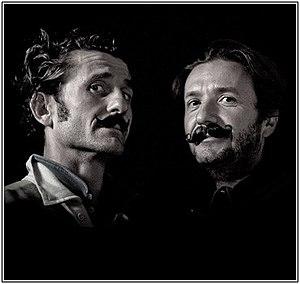
Benoît et Géraud d'Argenlieu, les deux fondateurs de l'entreprise Sports d'époque
Sports d'époque est une entreprise française spécialisée dans la réédition de maillots de sport. Sports d'époque a pour logo les deux anneaux entrelacés, inspiré par le symbole de l'USFSA porté au début du siècle dernier par les athlètes français. Le siège de Sports d'époque se situe à Saint-Germain-en-Laye, en région parisienne.